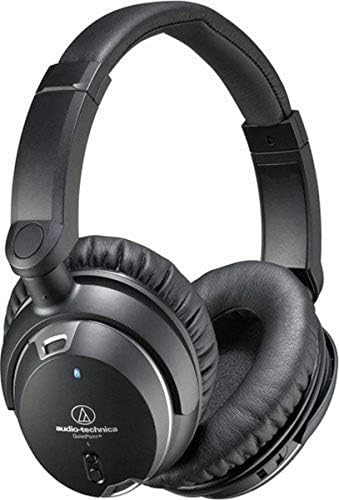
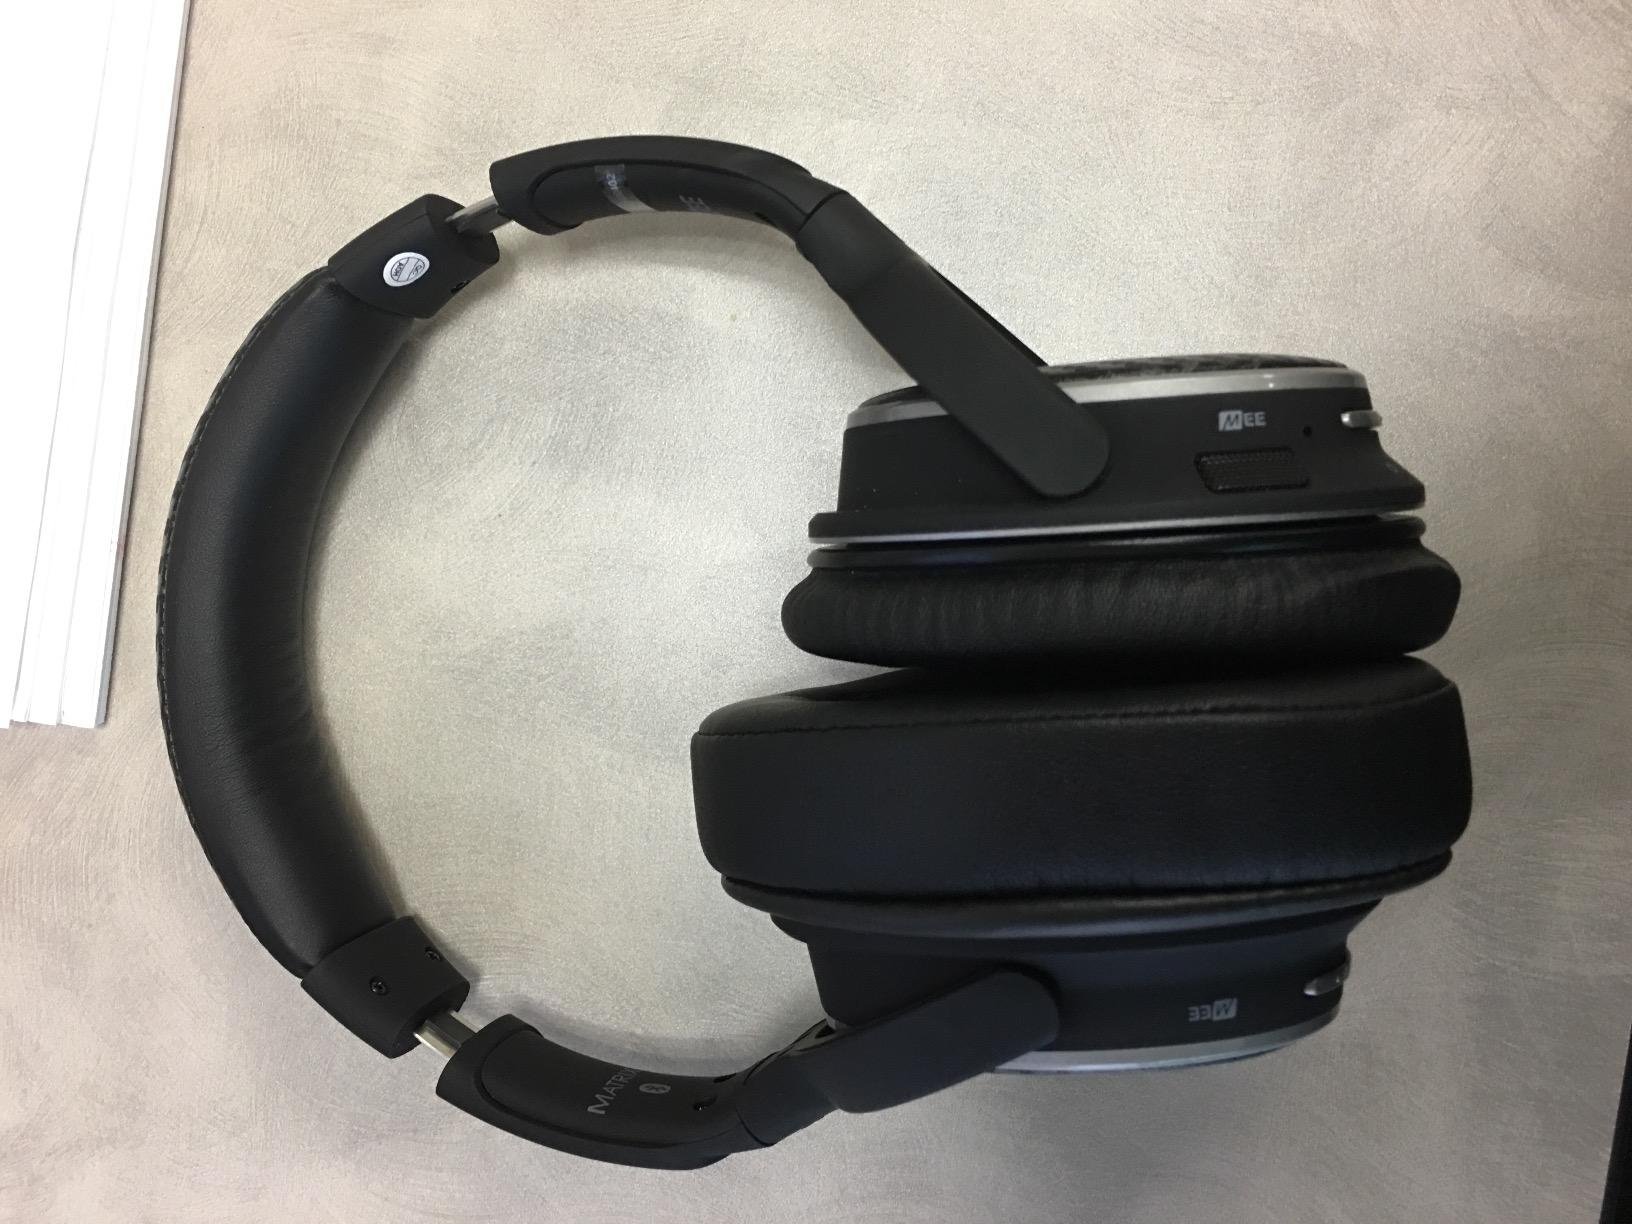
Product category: headphones
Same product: no